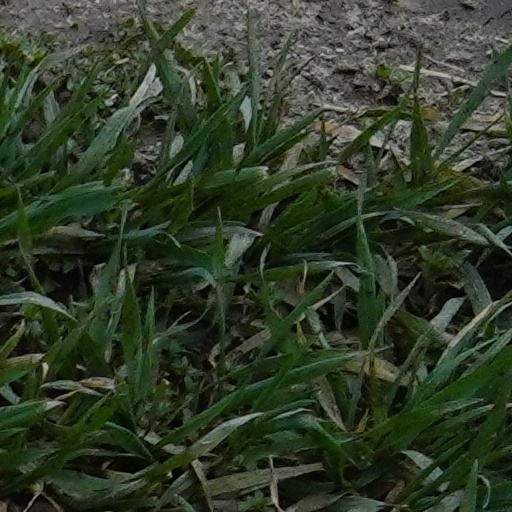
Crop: wheat